Mississippi Department of Corrections

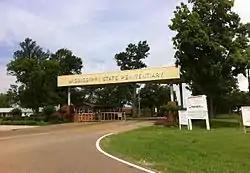
Mississippi State Penitentiary

Before going to their assigned facilities and after their transfer from county jails, most prison inmates are sent to the Reception & Classification Center (R&C) in the Central Mississippi Correctional Facility (CMCF) in Rankin County to be classified according to behavior level and assessed for treatment. The classification process takes around 30 days.